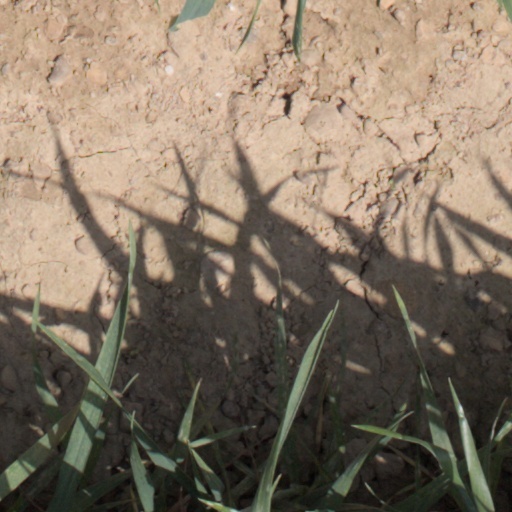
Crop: wheat